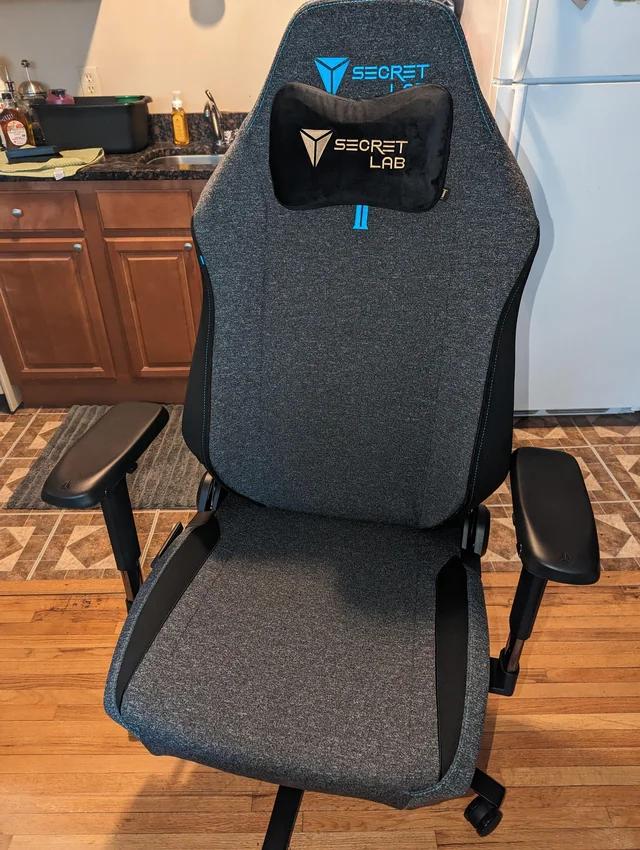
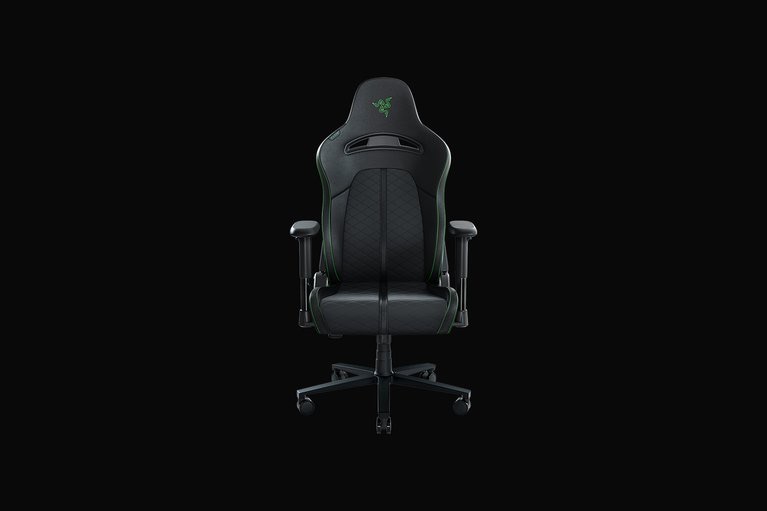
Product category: items_chair
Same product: no